Black Sabbath

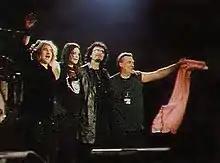
Black Sabbath on stage in Stuttgart in December 1999 (left to right: Butler, Osbourne, Iommi, Ward)

The band enlisted heavy metal vocalist Tony Martin to re-record Gillen's tracks, and former Electric Light Orchestra drummer Bev Bevan to complete a few percussion overdubs. Before the release of the new album Black Sabbath accepted an offer to play six shows at Sun City, South Africa, during the apartheid era. The band drew criticism from activists and artists involved with Artists United Against Apartheid, who had been boycotting South Africa since 1985. Drummer Bev Bevan refused to play the shows, and was replaced by Terry Chimes, formerly of the Clash, while Dave Spitz returned on bass.